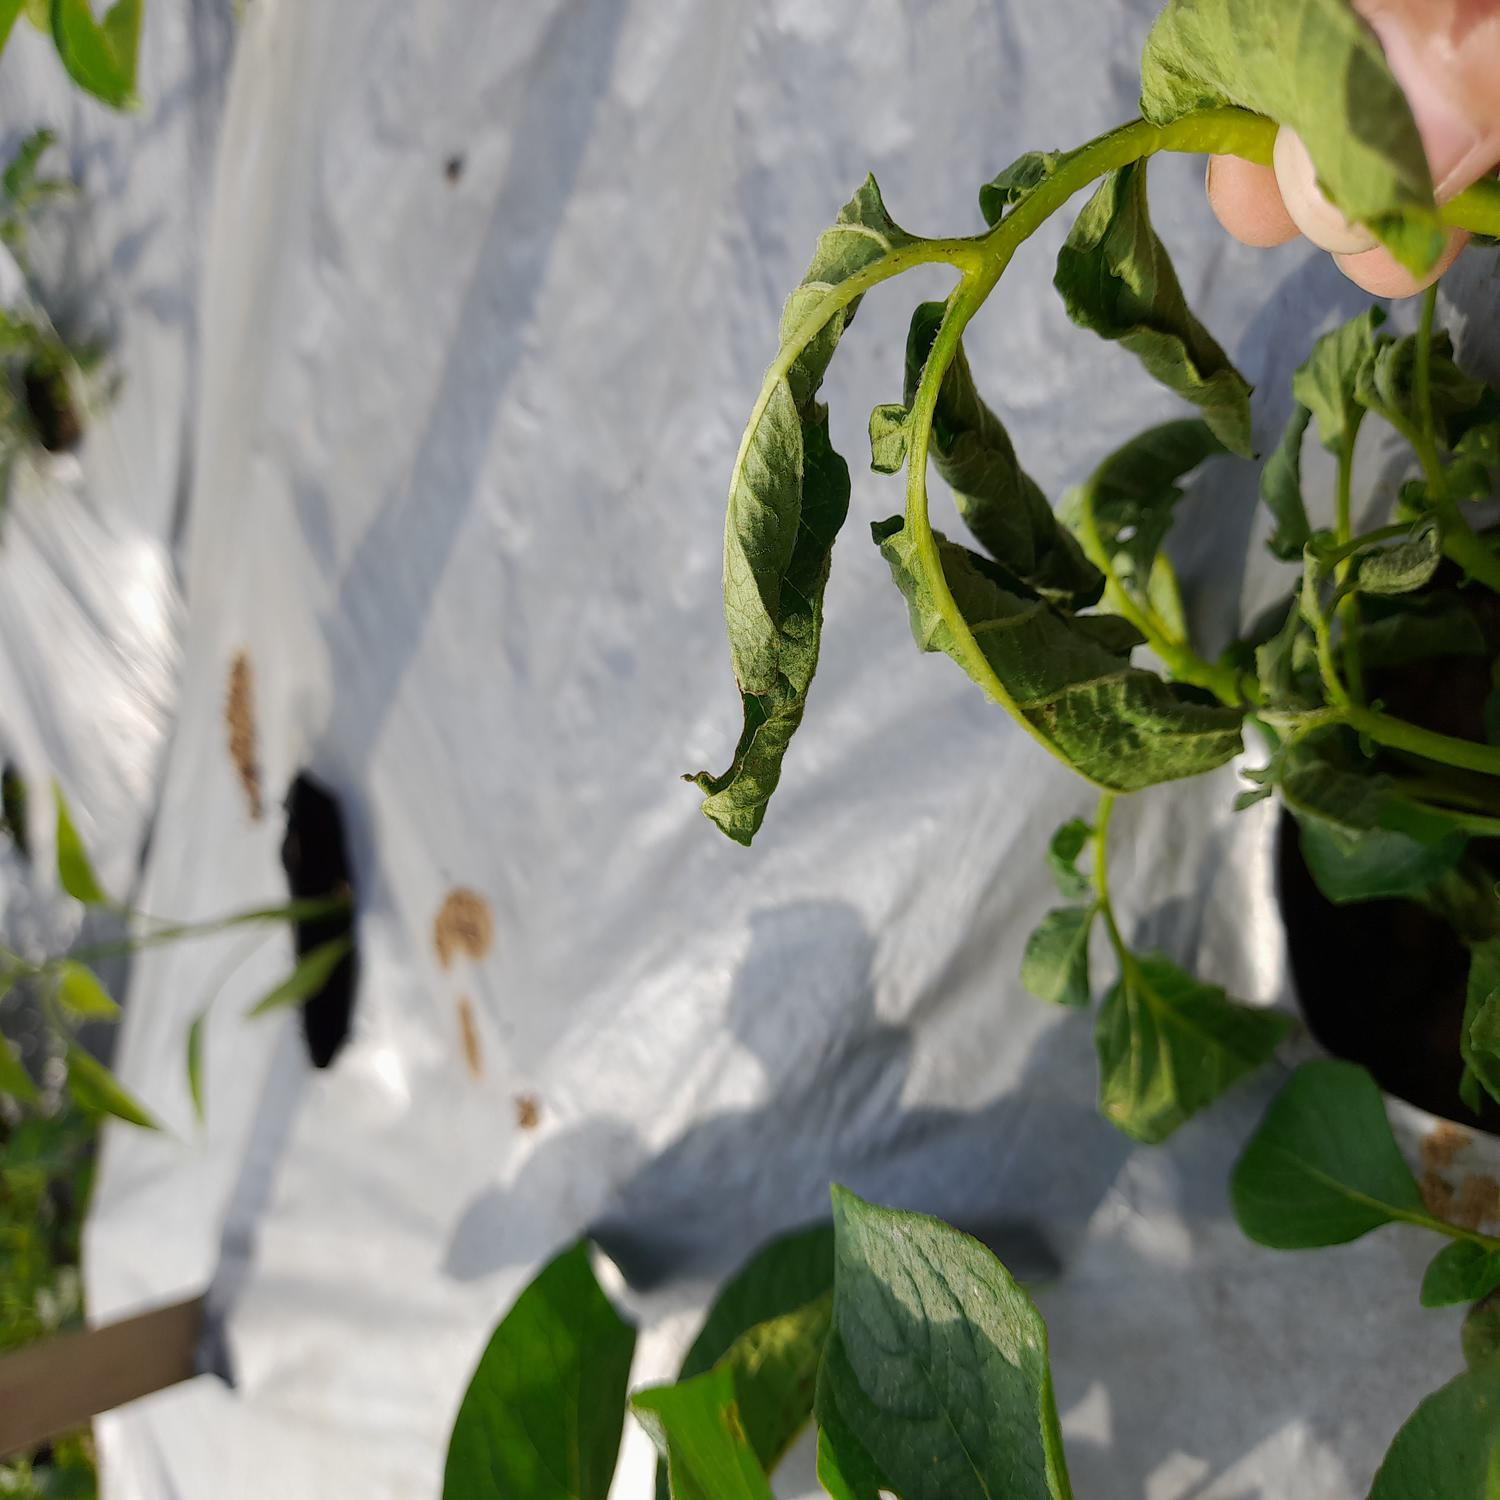
Label: Bacteria